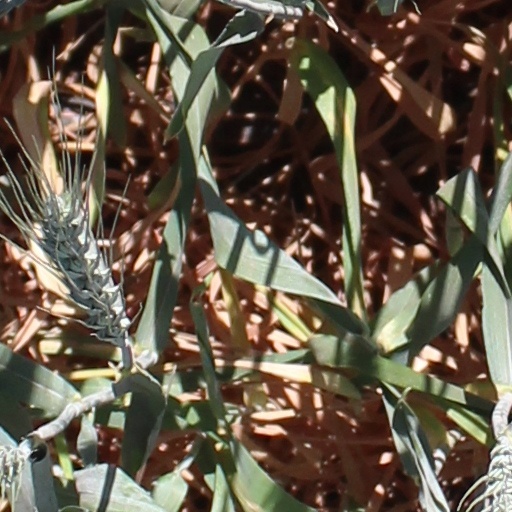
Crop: wheat